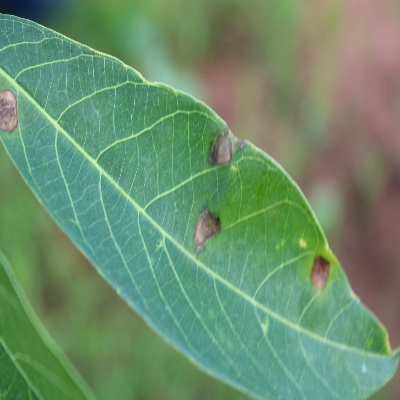
Crop: Cassava
Condition: bacterial blight